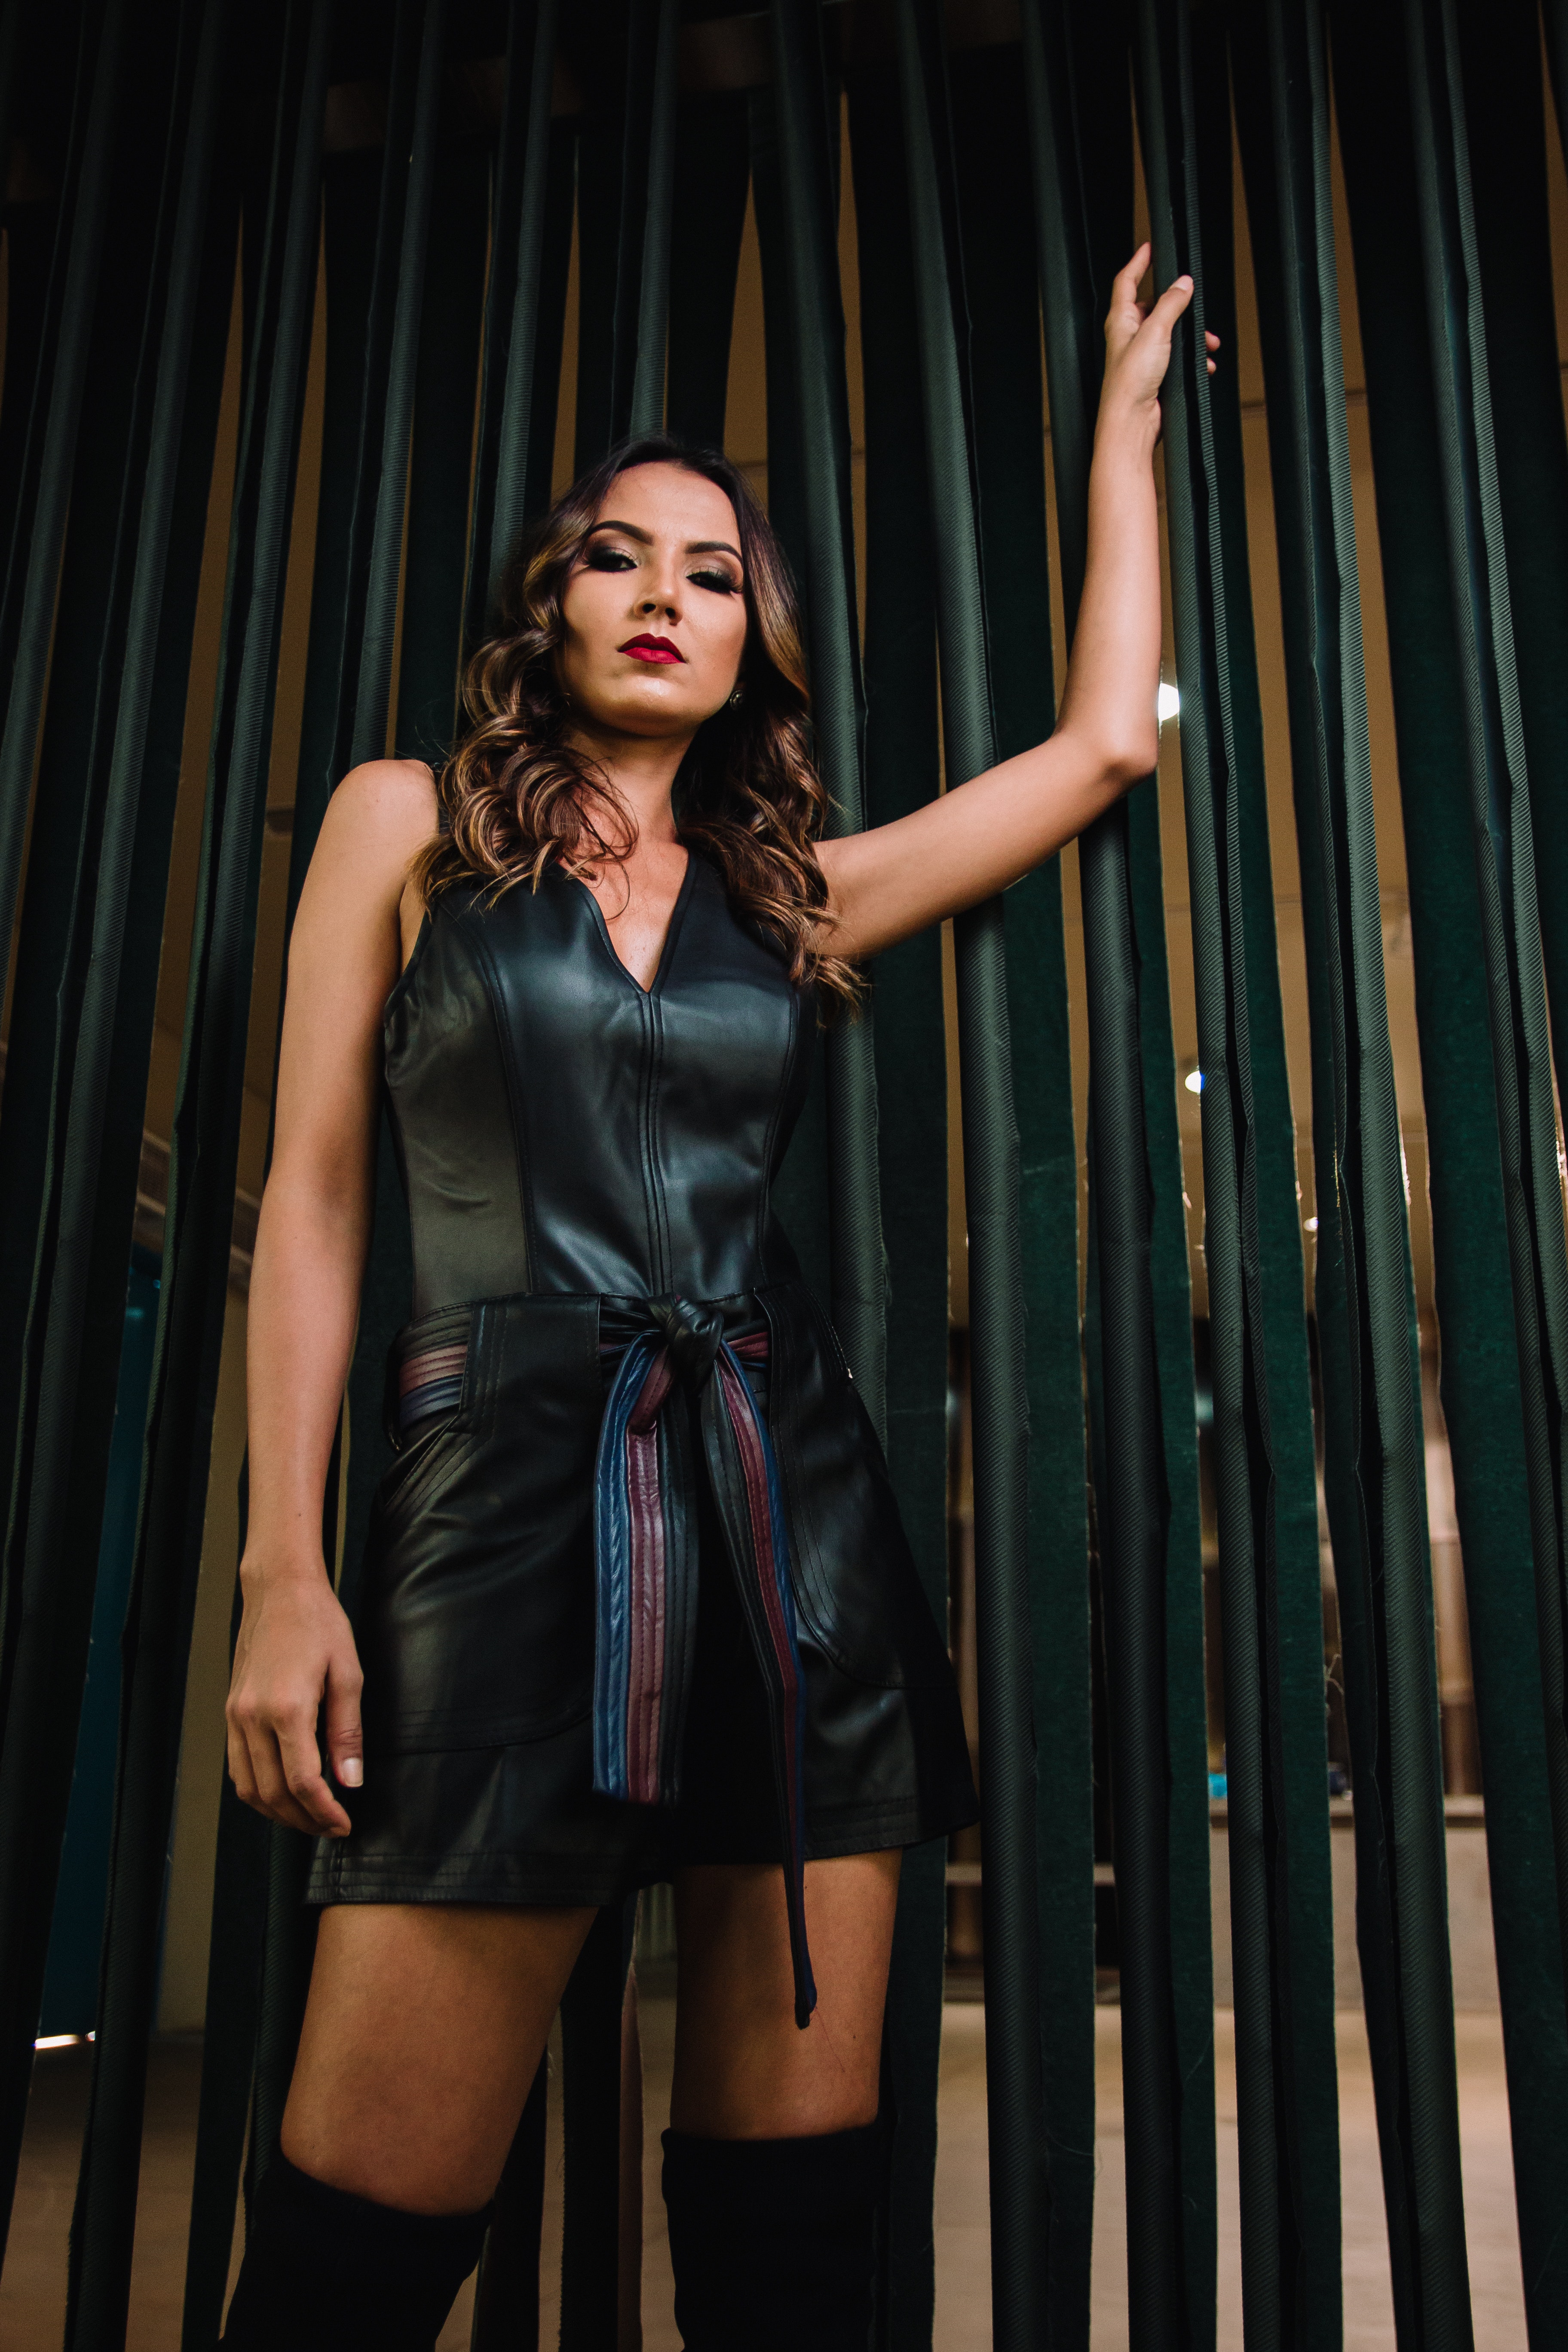
clothing, beauty, fashion, leg, thigh, fashion model, model, performance, photo shoot, stocking, textile, long hair, dress, photography, fashion design, agent provocateur, leather, fetish model